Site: brandenburg
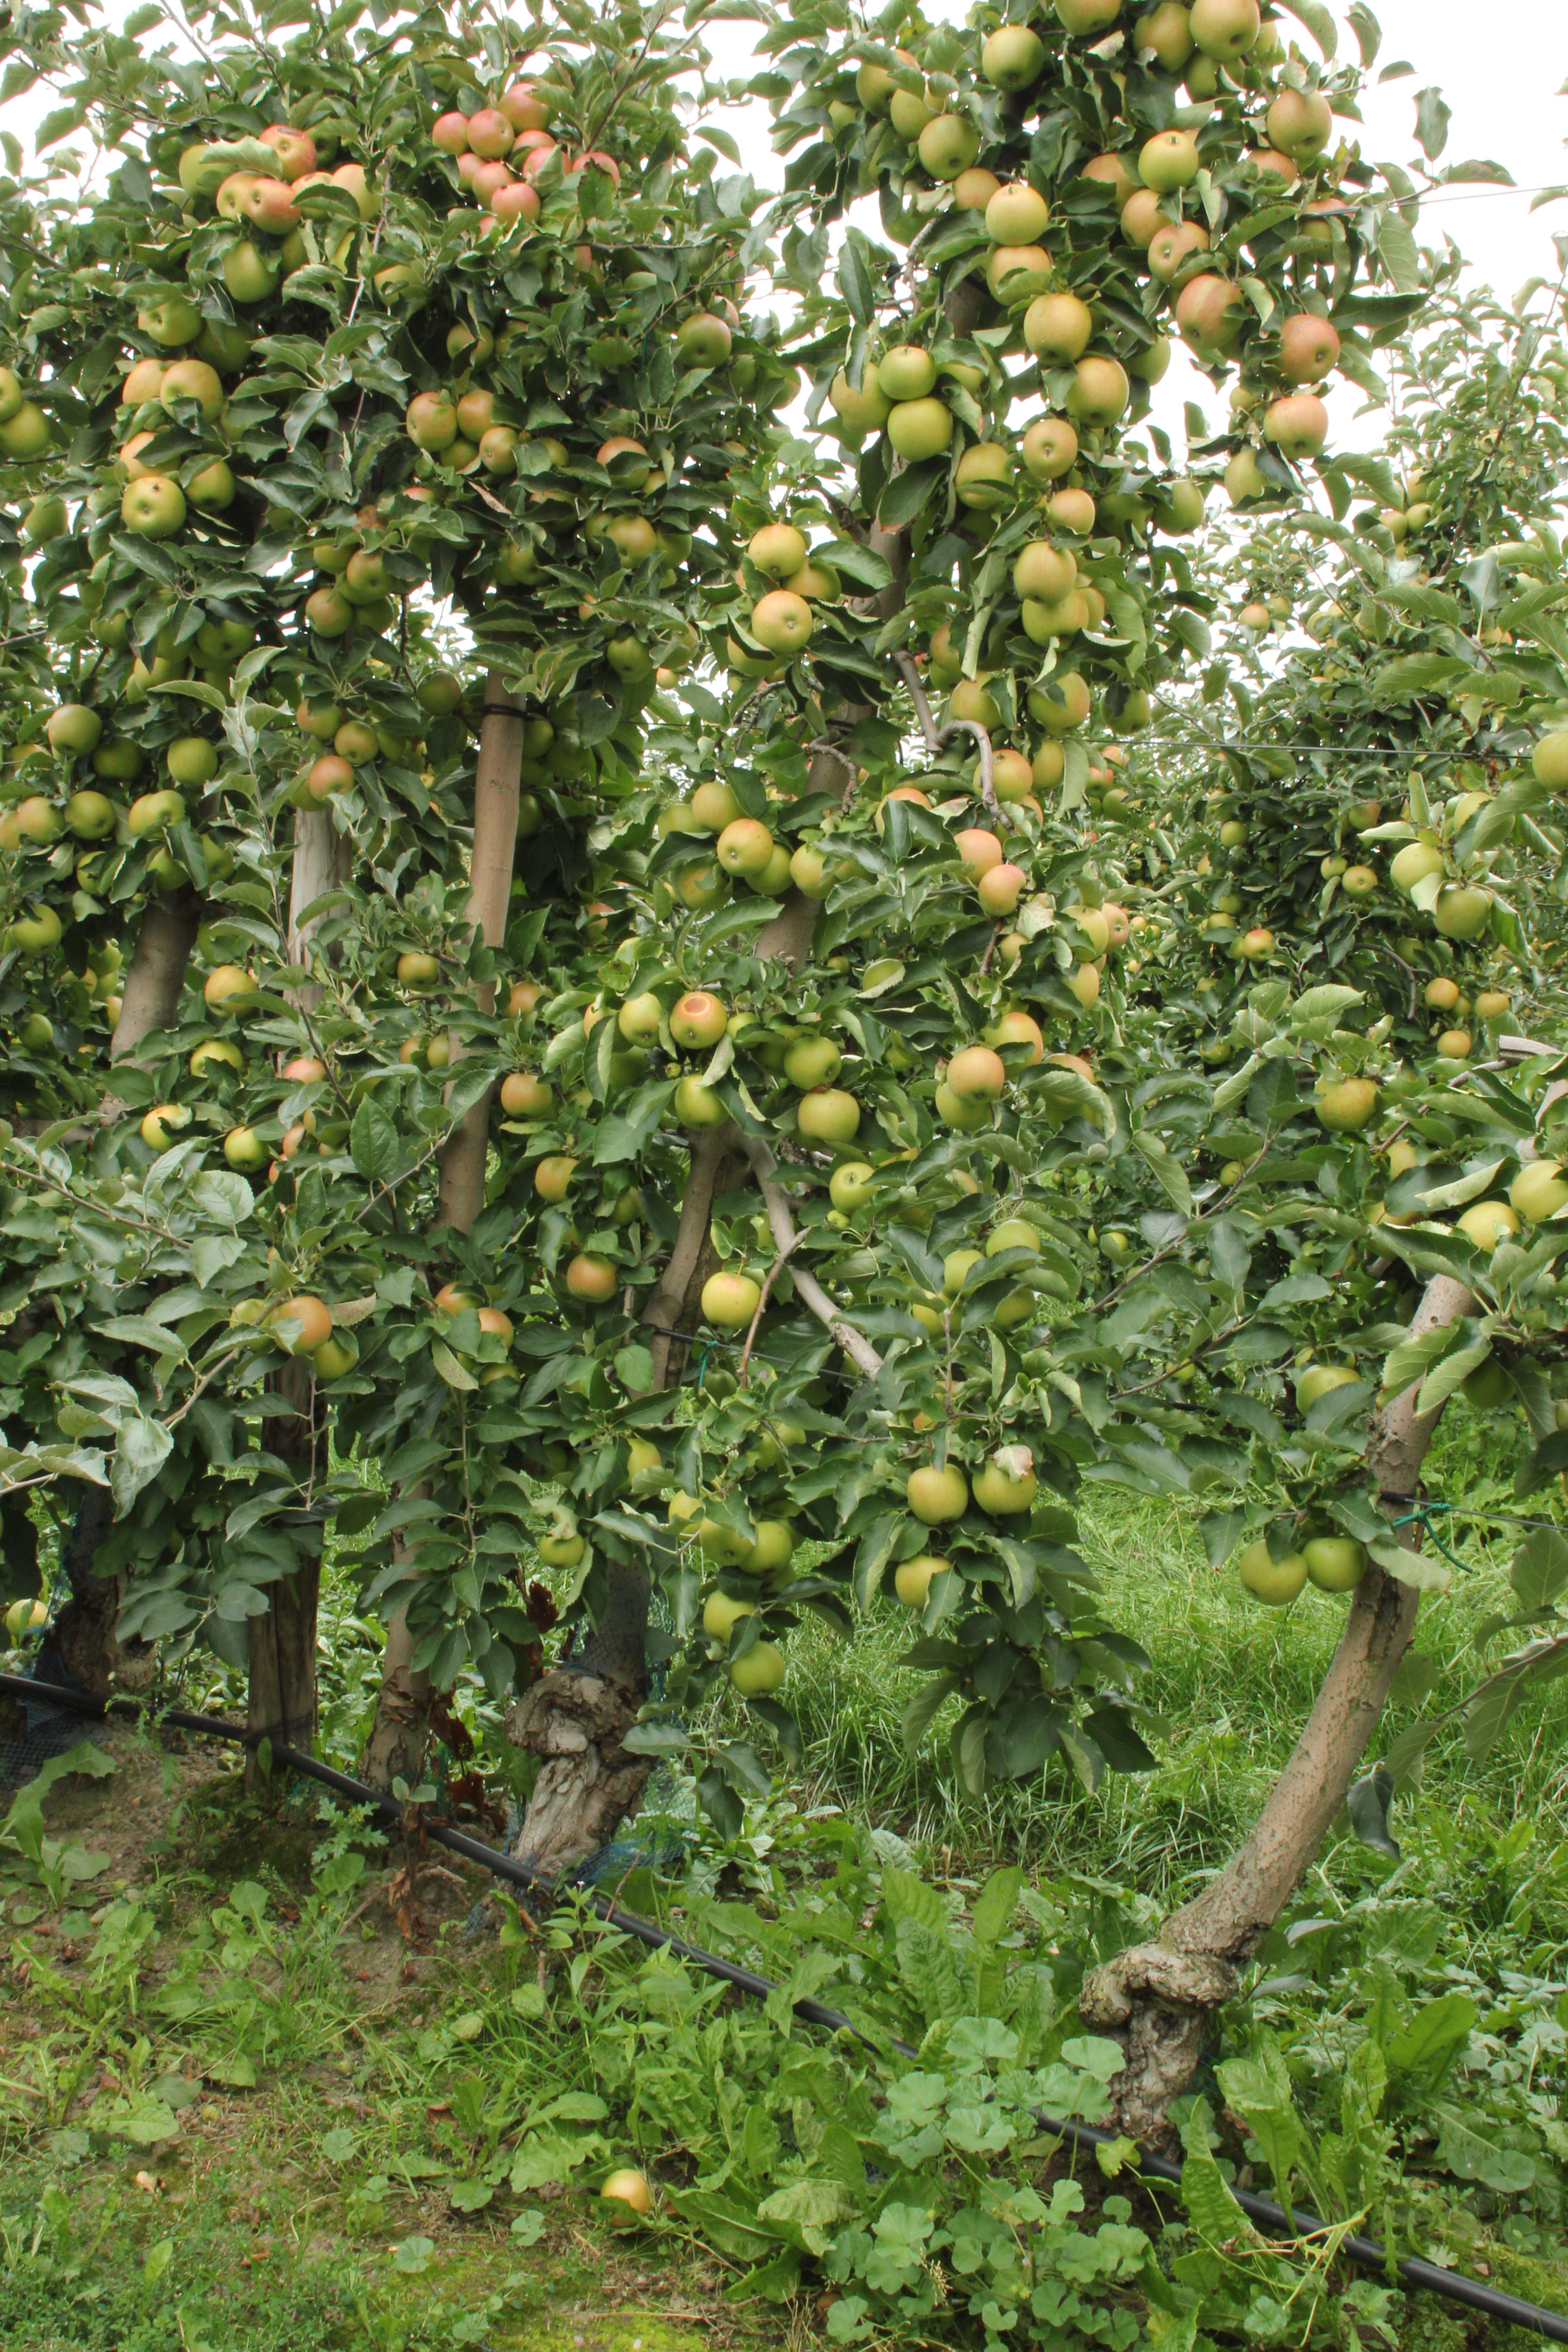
Growth stage (BBCH 87): Maturity of fruit and seed